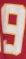
Number: 9